Kepler-1520b

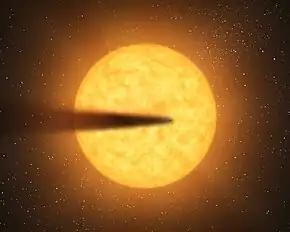
Artist's concept of Kepler-1520b orbiting its host star. The planet is rapidly losing mass through the sublimation of its planetary surface and has a tail of dust.

Kepler-1520b (initially published as KIC 12557548 b), is a confirmed exoplanet orbiting the K-type main sequence star Kepler-1520. It is located about 2,020 light-years (620 parsecs) away from Earth in the constellation of Cygnus. The exoplanet was found by using the transit method, in which the dimming effect that a planet causes as it crosses in front of its star is measured. The planet was previously proposed in 2012 when reports of its host star recorded drops in its luminosity varying from 0.2% to 1.3%, which indicated a possible planetary companion rapidly disintegrating. In 2015, the planetary nature of the cause of the dips was finally verified. It is expected to disintegrate in about 40–400 million years.